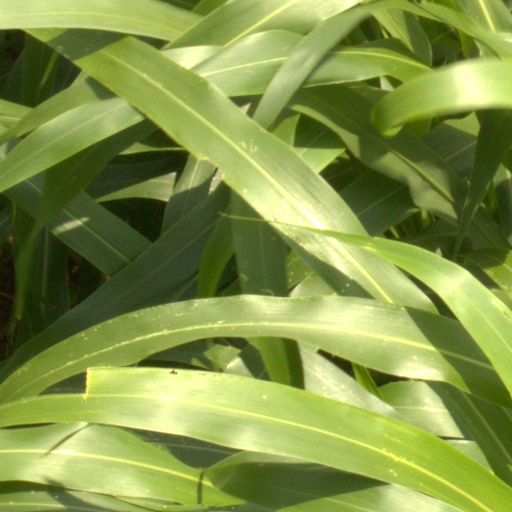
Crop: sorghum